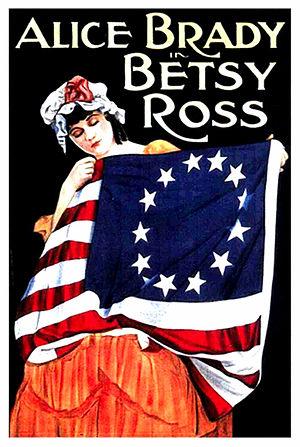
Alice Brady, née le 2 novembre 1892 à New York où elle est morte le 28 octobre 1939, est une actrice américaine.